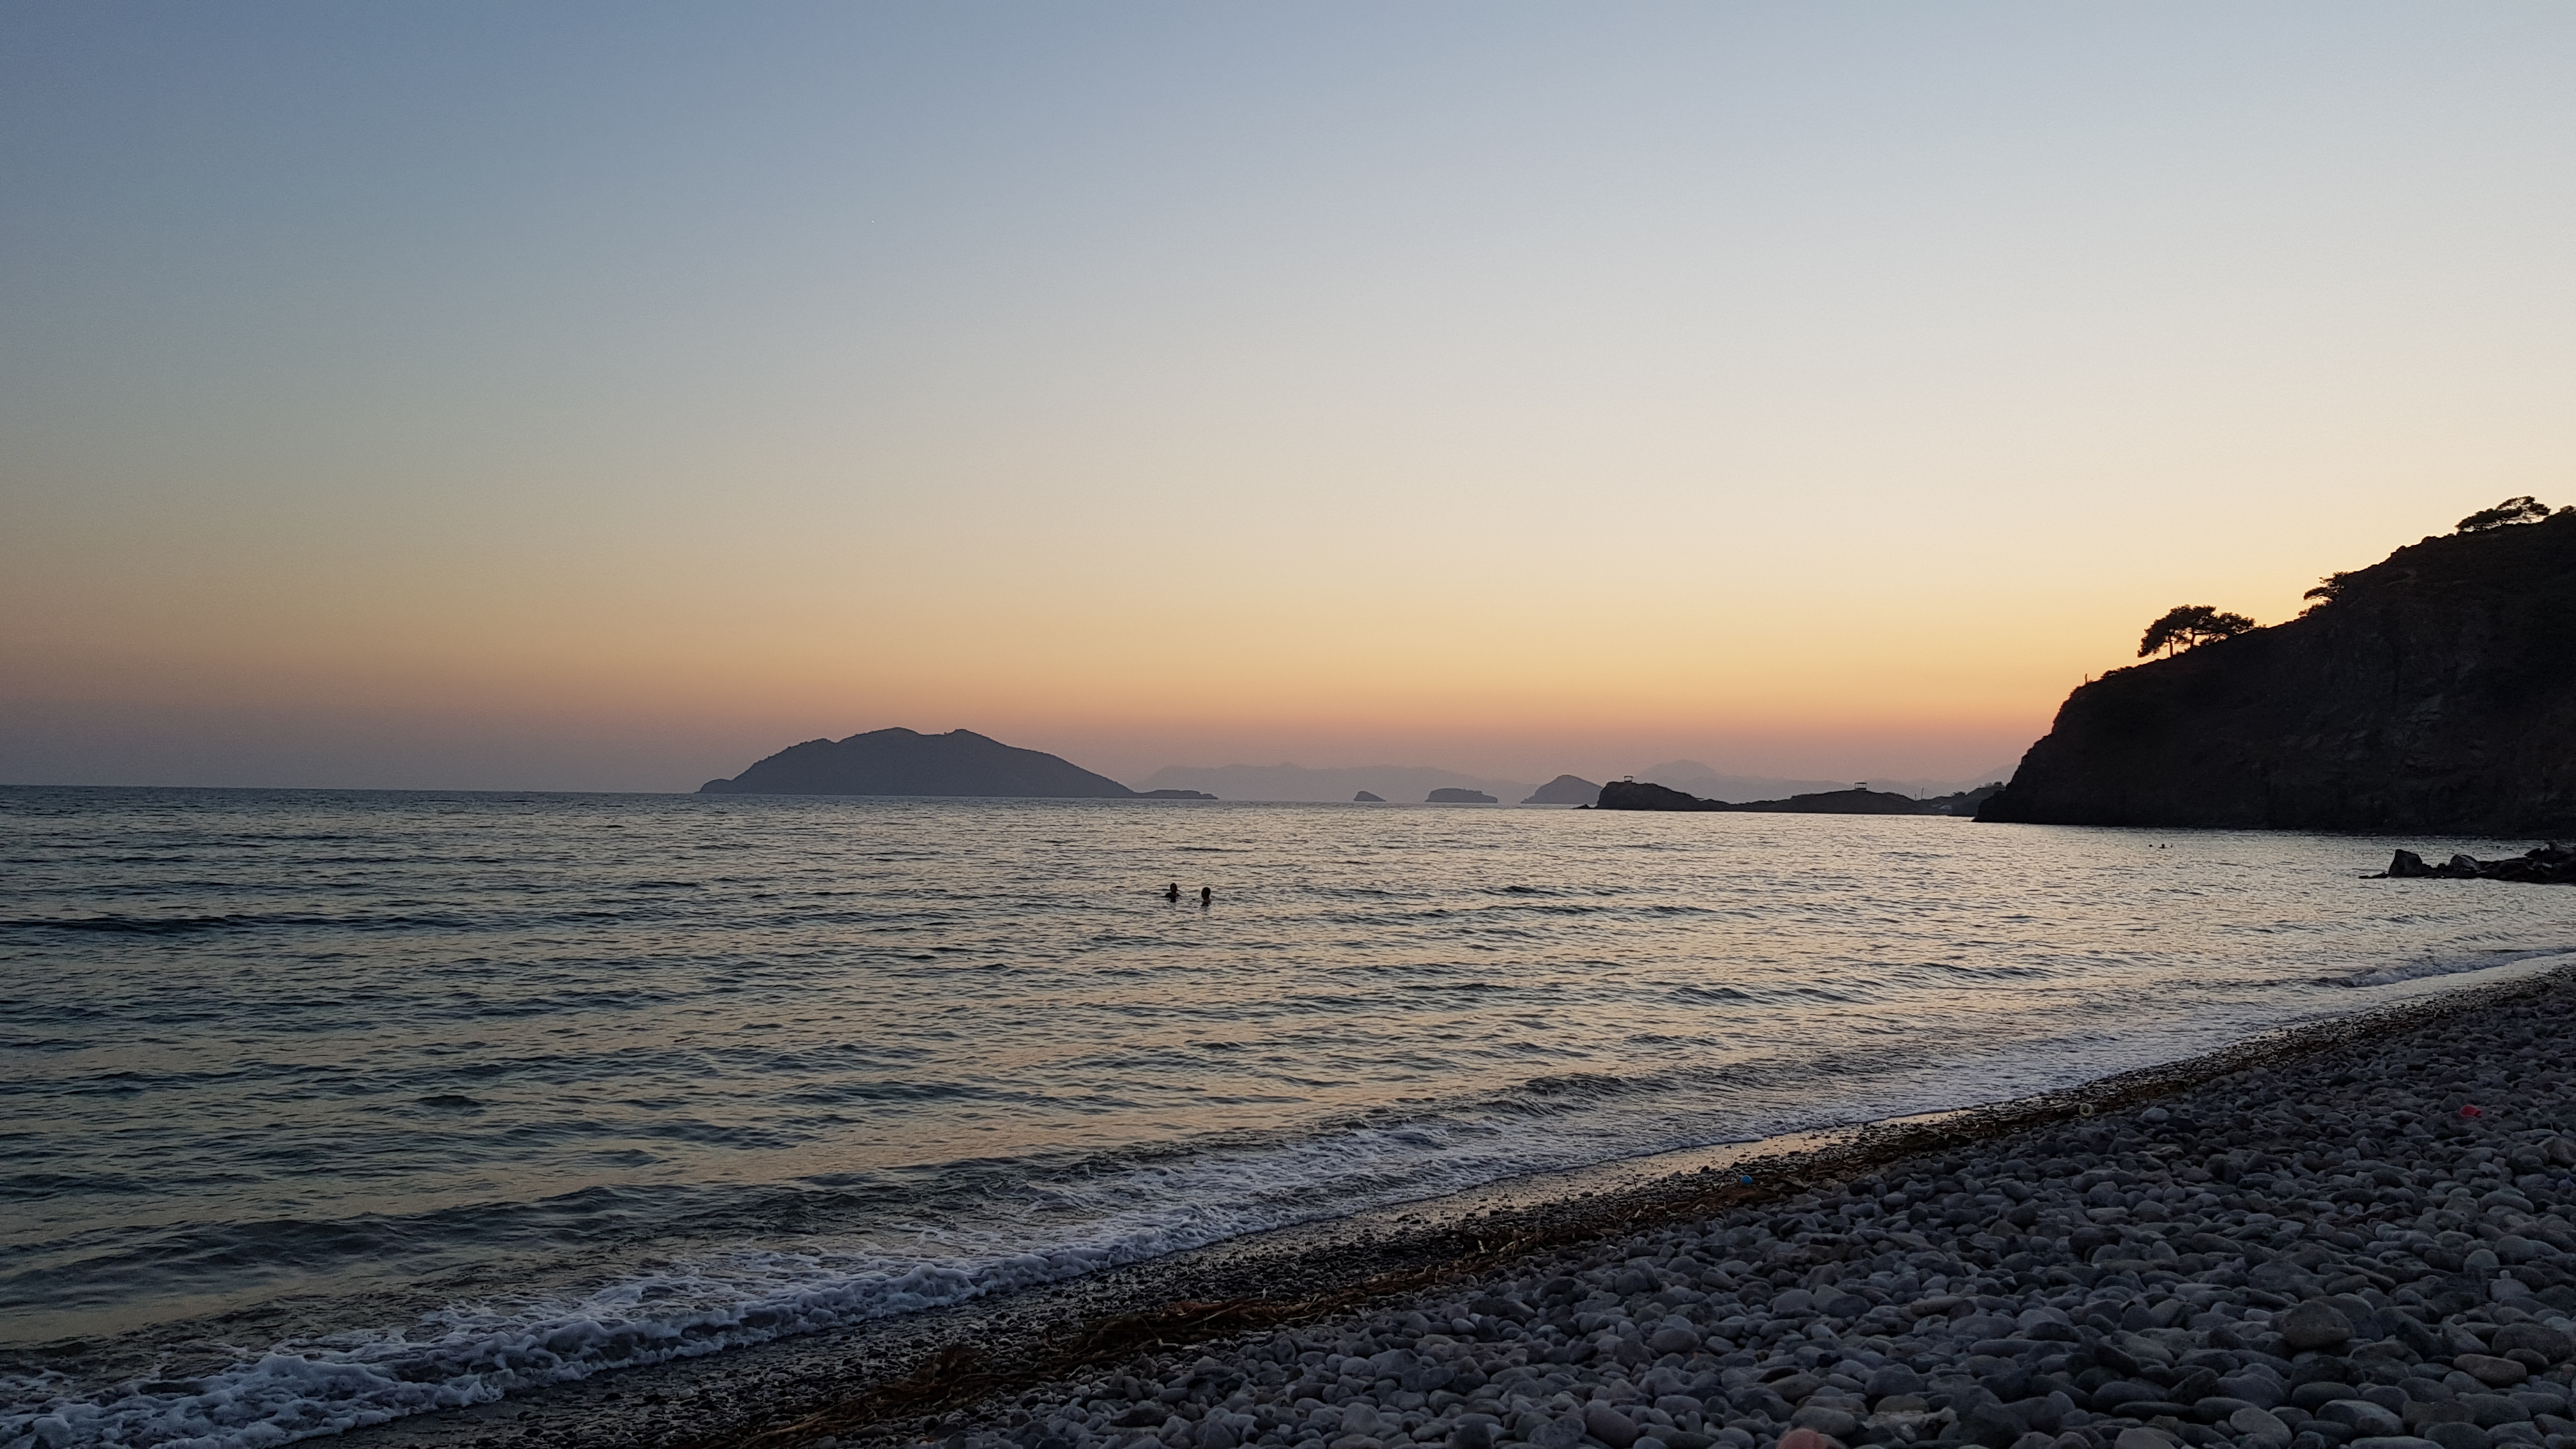
nature, sea, body of water, sky, horizon, ocean, coast, coastal and oceanic landforms, headland, shore, sunset, water, calm, beach, sunrise, morning, promontory, wave, evening, terrain, sunlight, cape, dusk, dawn, sun, wind wave, bay, vacation